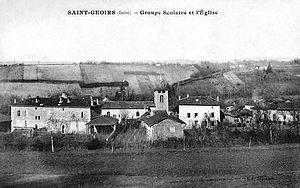
Saint-Geoirs (Isère) vue générale. La mairie et les écoles.
Saint-Geoirs est une commune française située dans le département de l'Isère en région Auvergne-Rhône-Alpes.